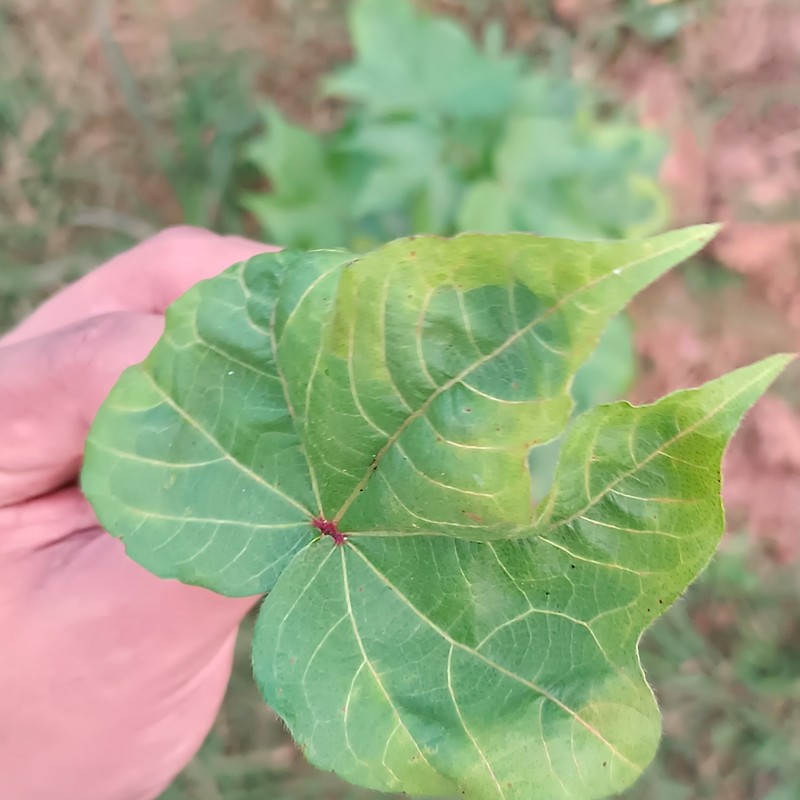
Label: Curl Virus